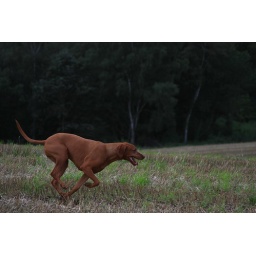
Dorka is running over the field nearby our home.